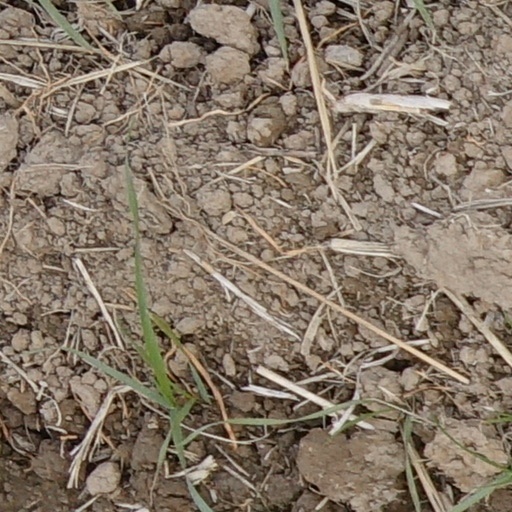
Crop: wheat